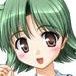
Portrait style: Anime Portrait